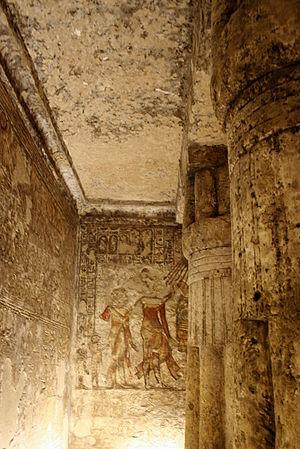
Amenhotep IV, Akhenaton, est le dixième pharaon de la XVIIIᵉ dynastie.